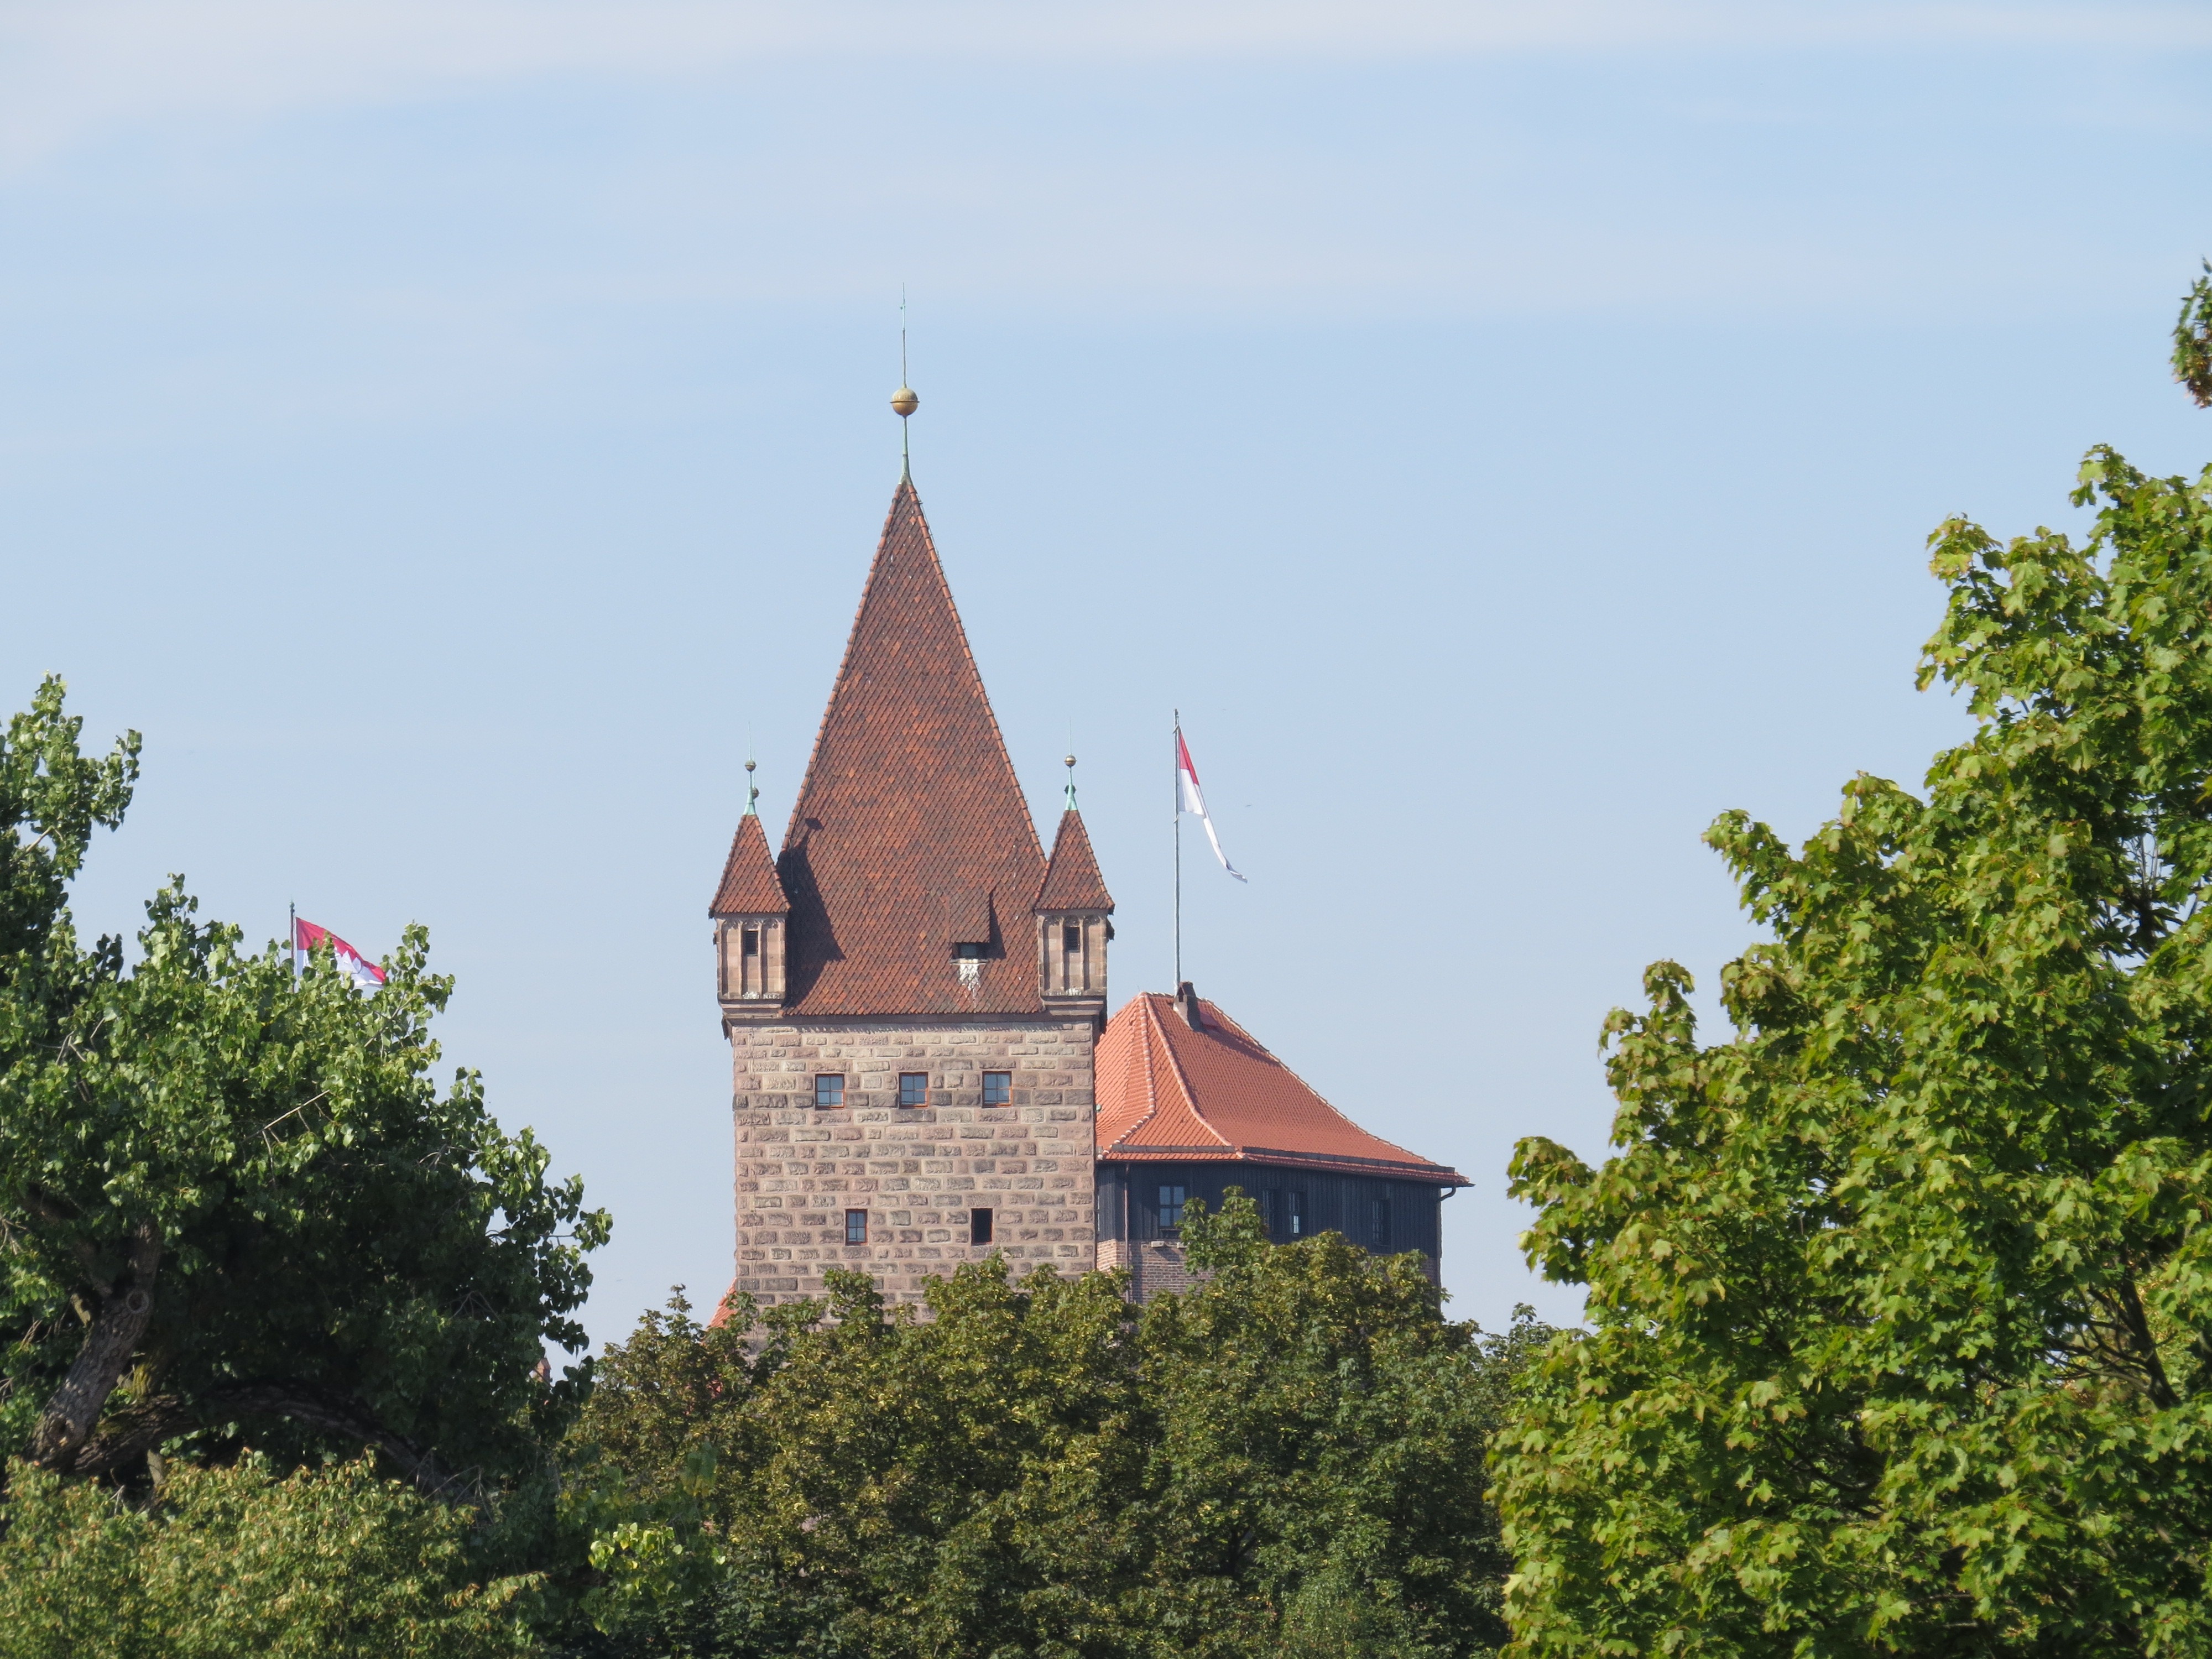
building, chateau, tower, castle, church, chapel, place of worship, steeple, monastery, middle ages, nuremberg, rural area, square tower